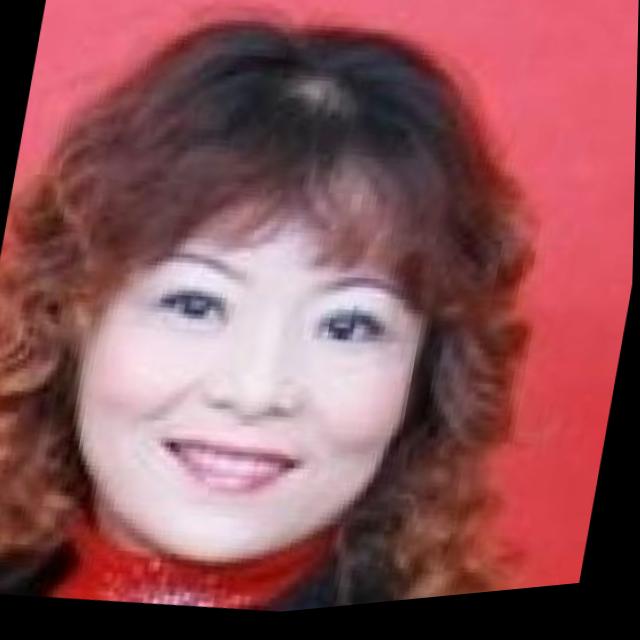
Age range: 45-64